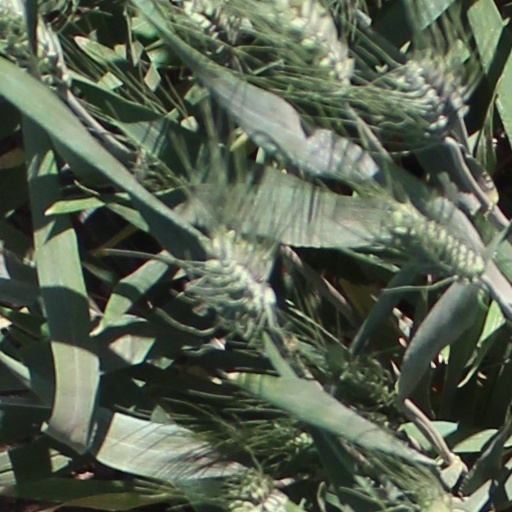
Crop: wheat